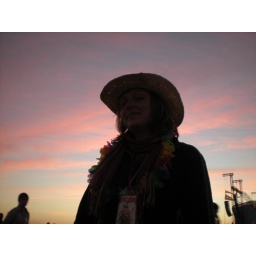
that would be me in my hat and flowers :)